Theodore Roosevelt

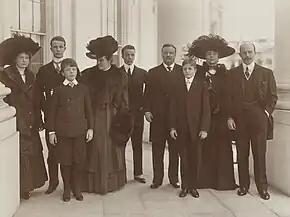
Roosevelt and members of his family. Left to right: Ethel, Kermit, Quentin, Edith, Theodore III (Ted), Theodore, Archibald, Alice, and Nicholas Longworth

In 1881, Roosevelt won election to the New York State Assembly, representing the 21st district, then centered on the "Silk Stocking District" of New York County's Upper East Side. He served in the 1882, 1883, and 1884 sessions of the legislature. He began making his mark immediately: he blocked a corrupt effort of financier Jay Gould to lower his taxes. Roosevelt exposed the collusion of Gould and Judge Theodore Westbrook and successfully argued for an investigation, aiming for the judge to be impeached. Although the investigation committee rejected the impeachment, Roosevelt had exposed corruption in Albany and assumed a high and positive profile in New York publications.